Le Théâtre François

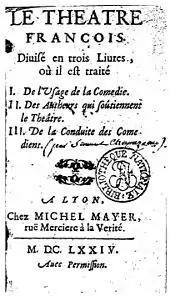
Title page of the 1674 edition

Le Théâtre François is a book in three volumes by Samuel Chappuzeau which is the main source of information on French theatre in the 17th century.